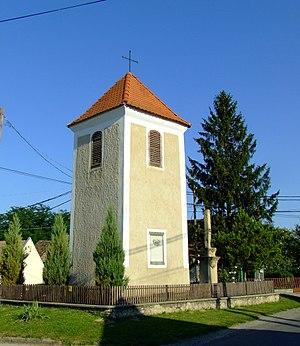
Szellő est un village et une commune du comitat de Baranya en Hongrie.